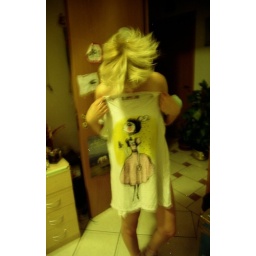
nude dress in yellow